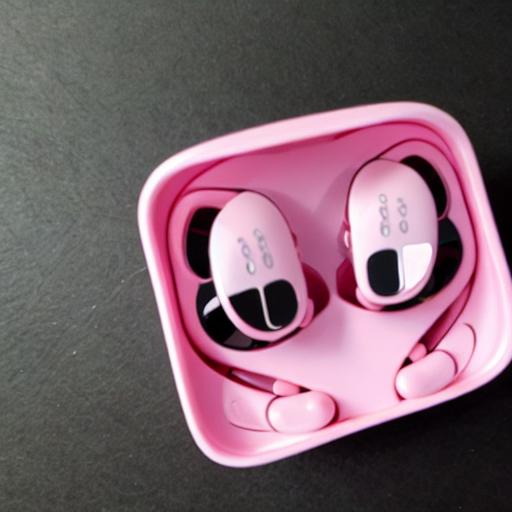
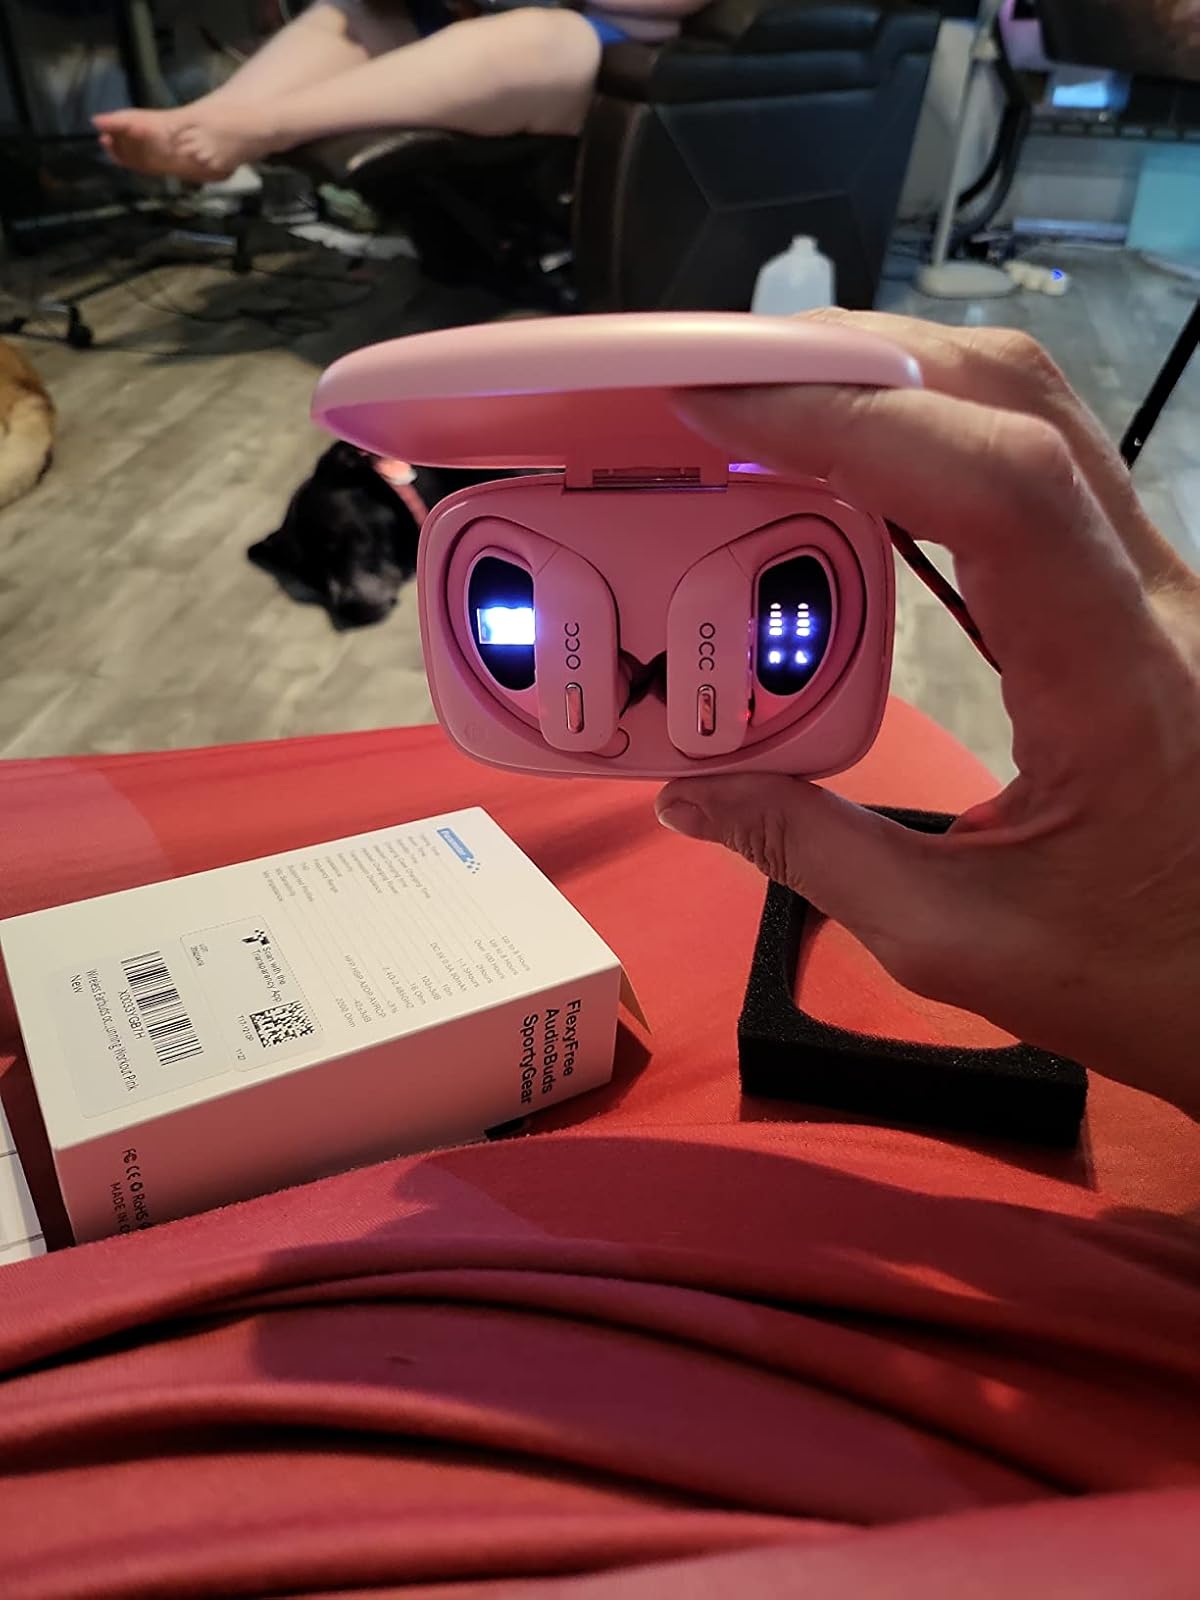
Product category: earbuds
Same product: no